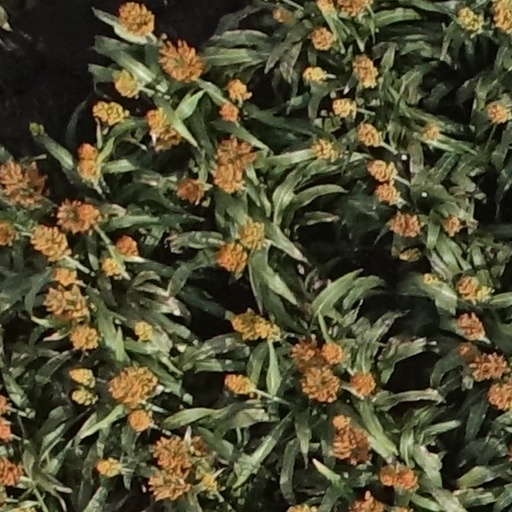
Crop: sorghum